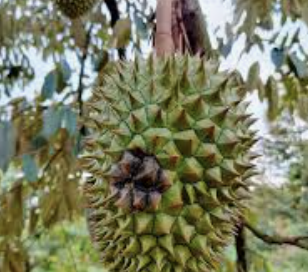
Label: fruit_rot